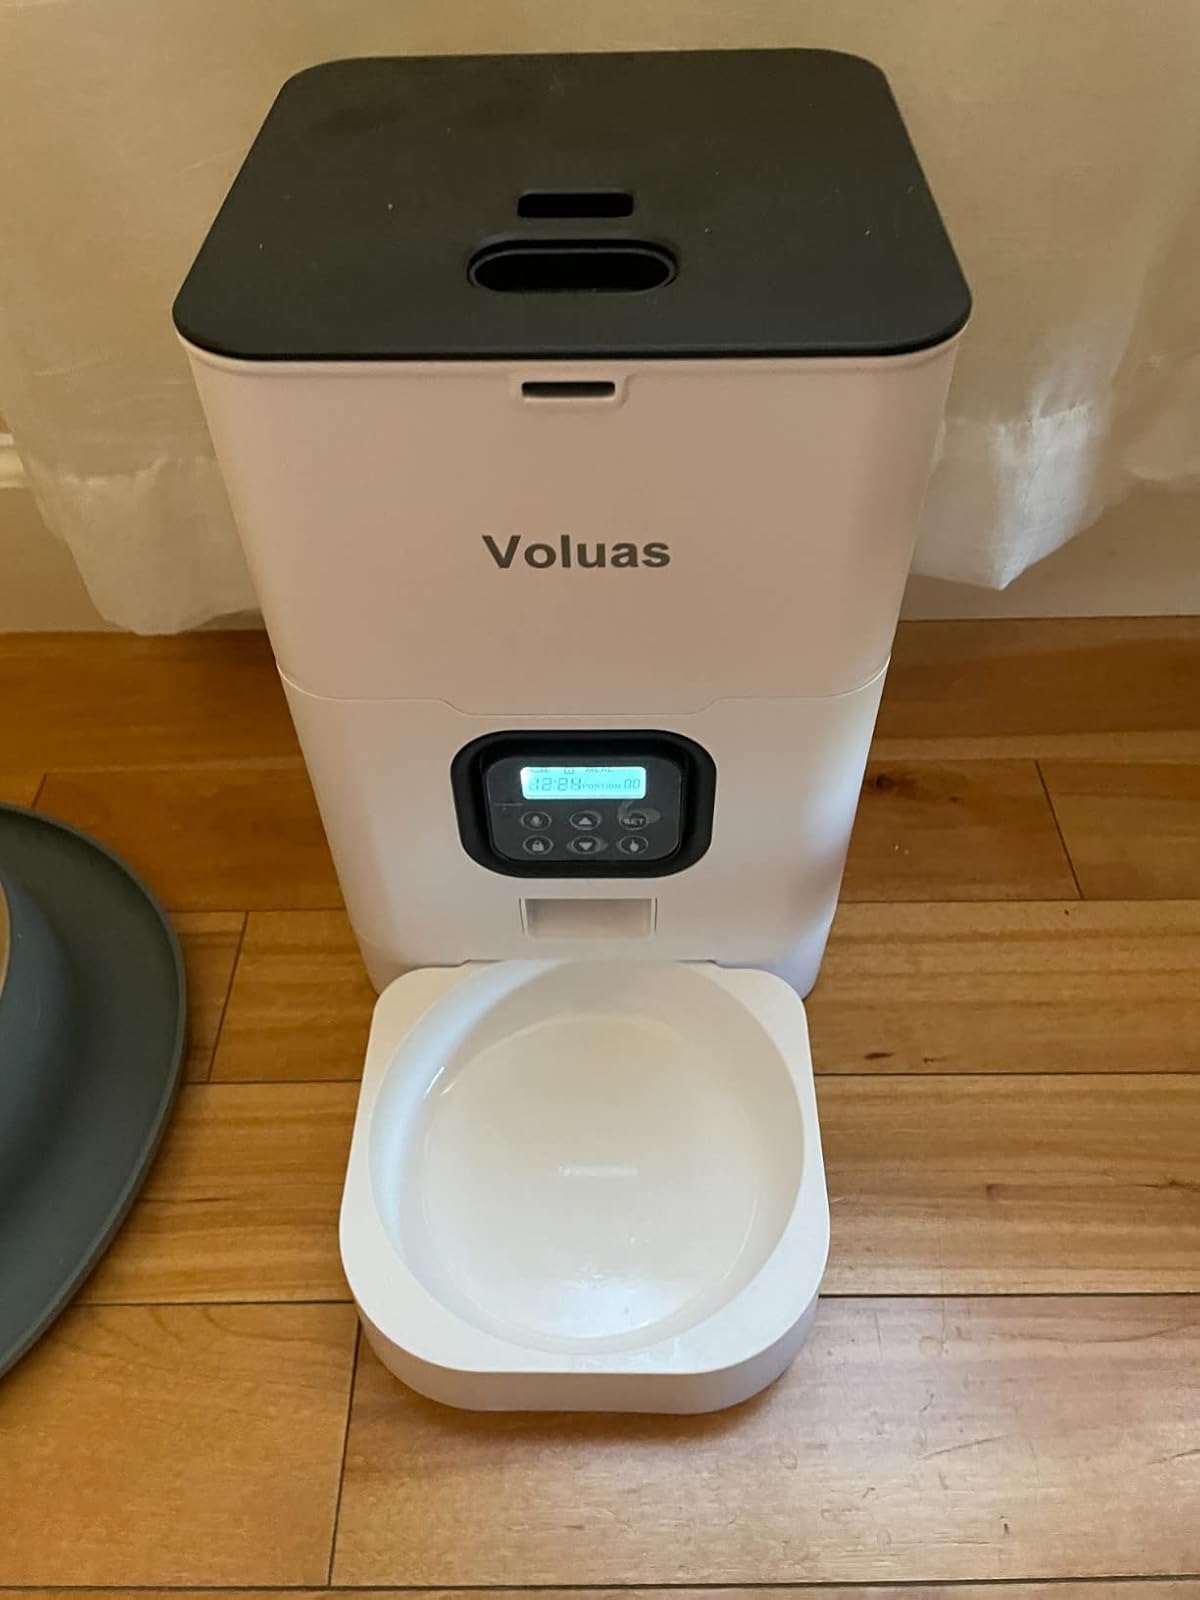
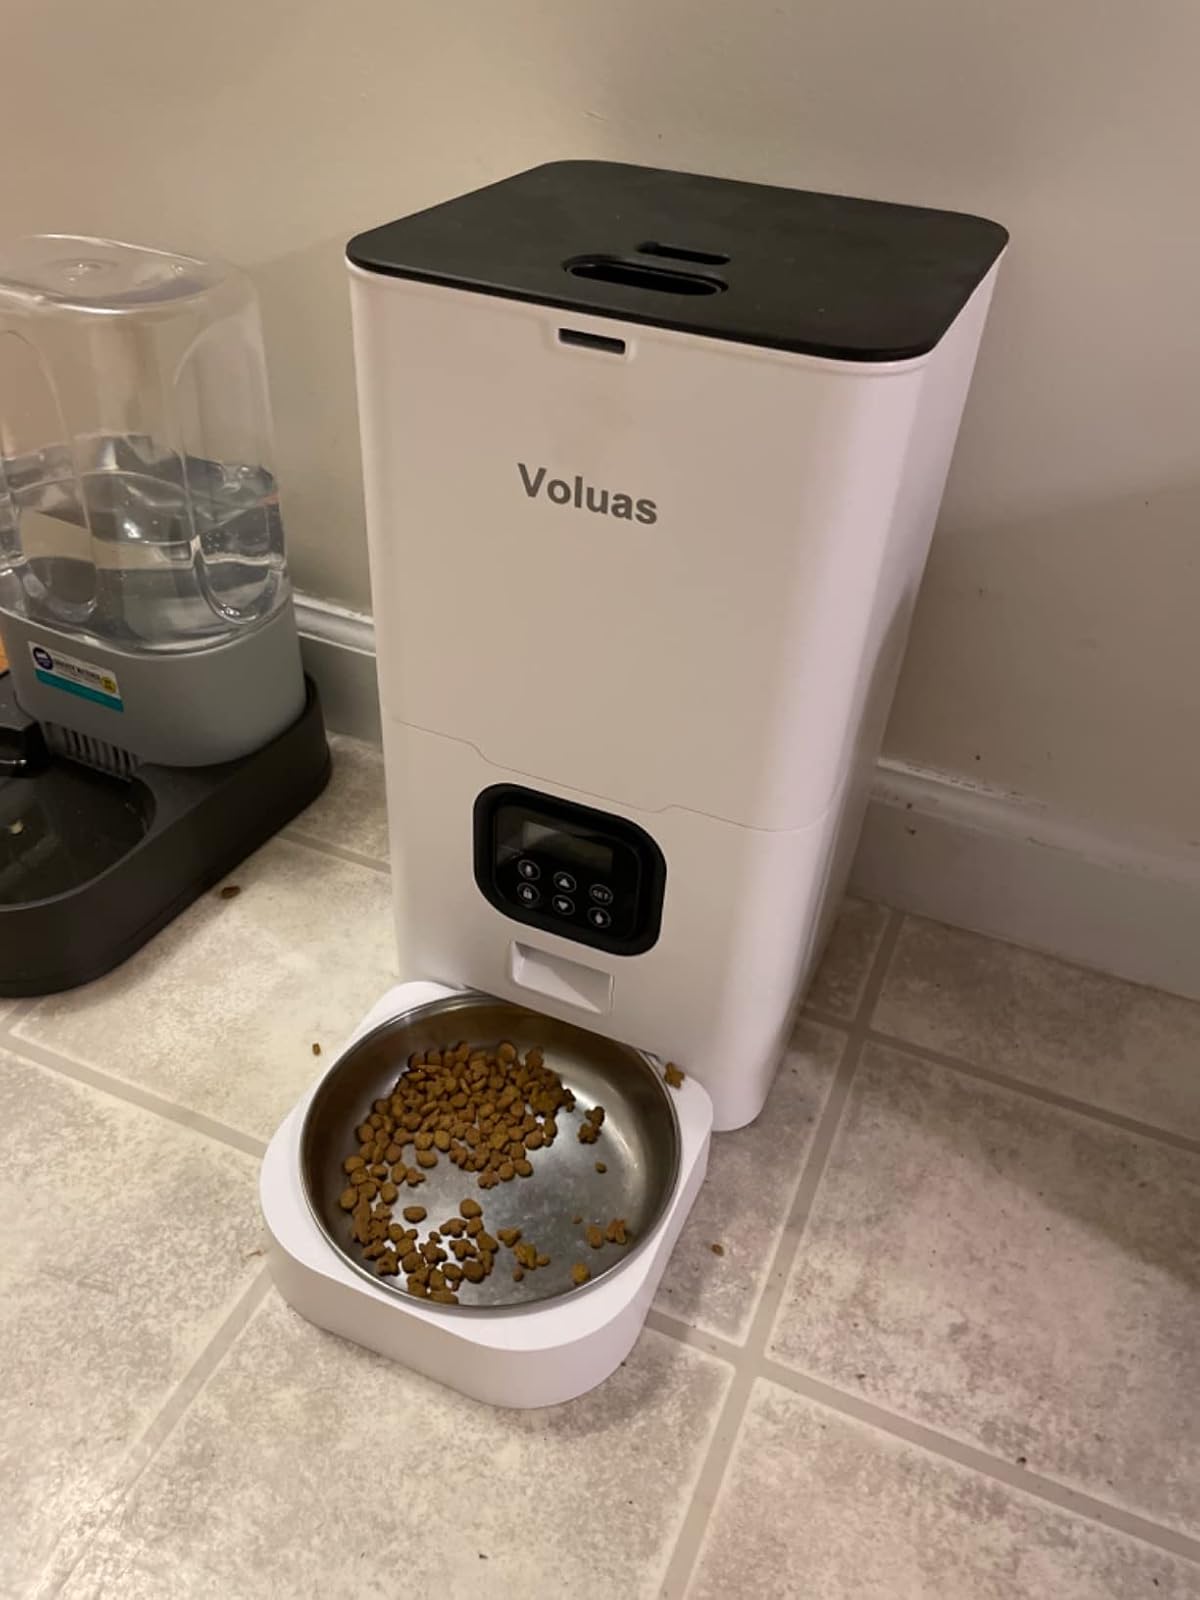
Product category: items_feeder
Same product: yes